List of birds of Pakistan

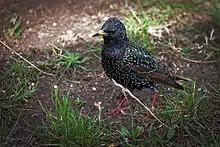
European starling

Long-tailed tits are a group of small passerine birds with medium to long tails. They make woven bag nests in trees. Most eat a mixed diet which includes insects.